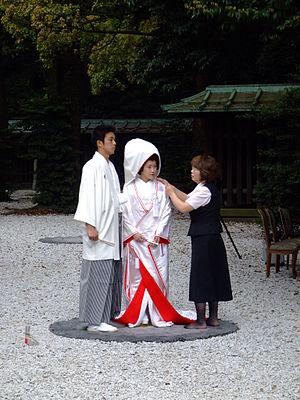
Le terme shiromuku désigne le kimono de mariage porté par une femme japonaise lors d'une cérémonie de mariage shintô.